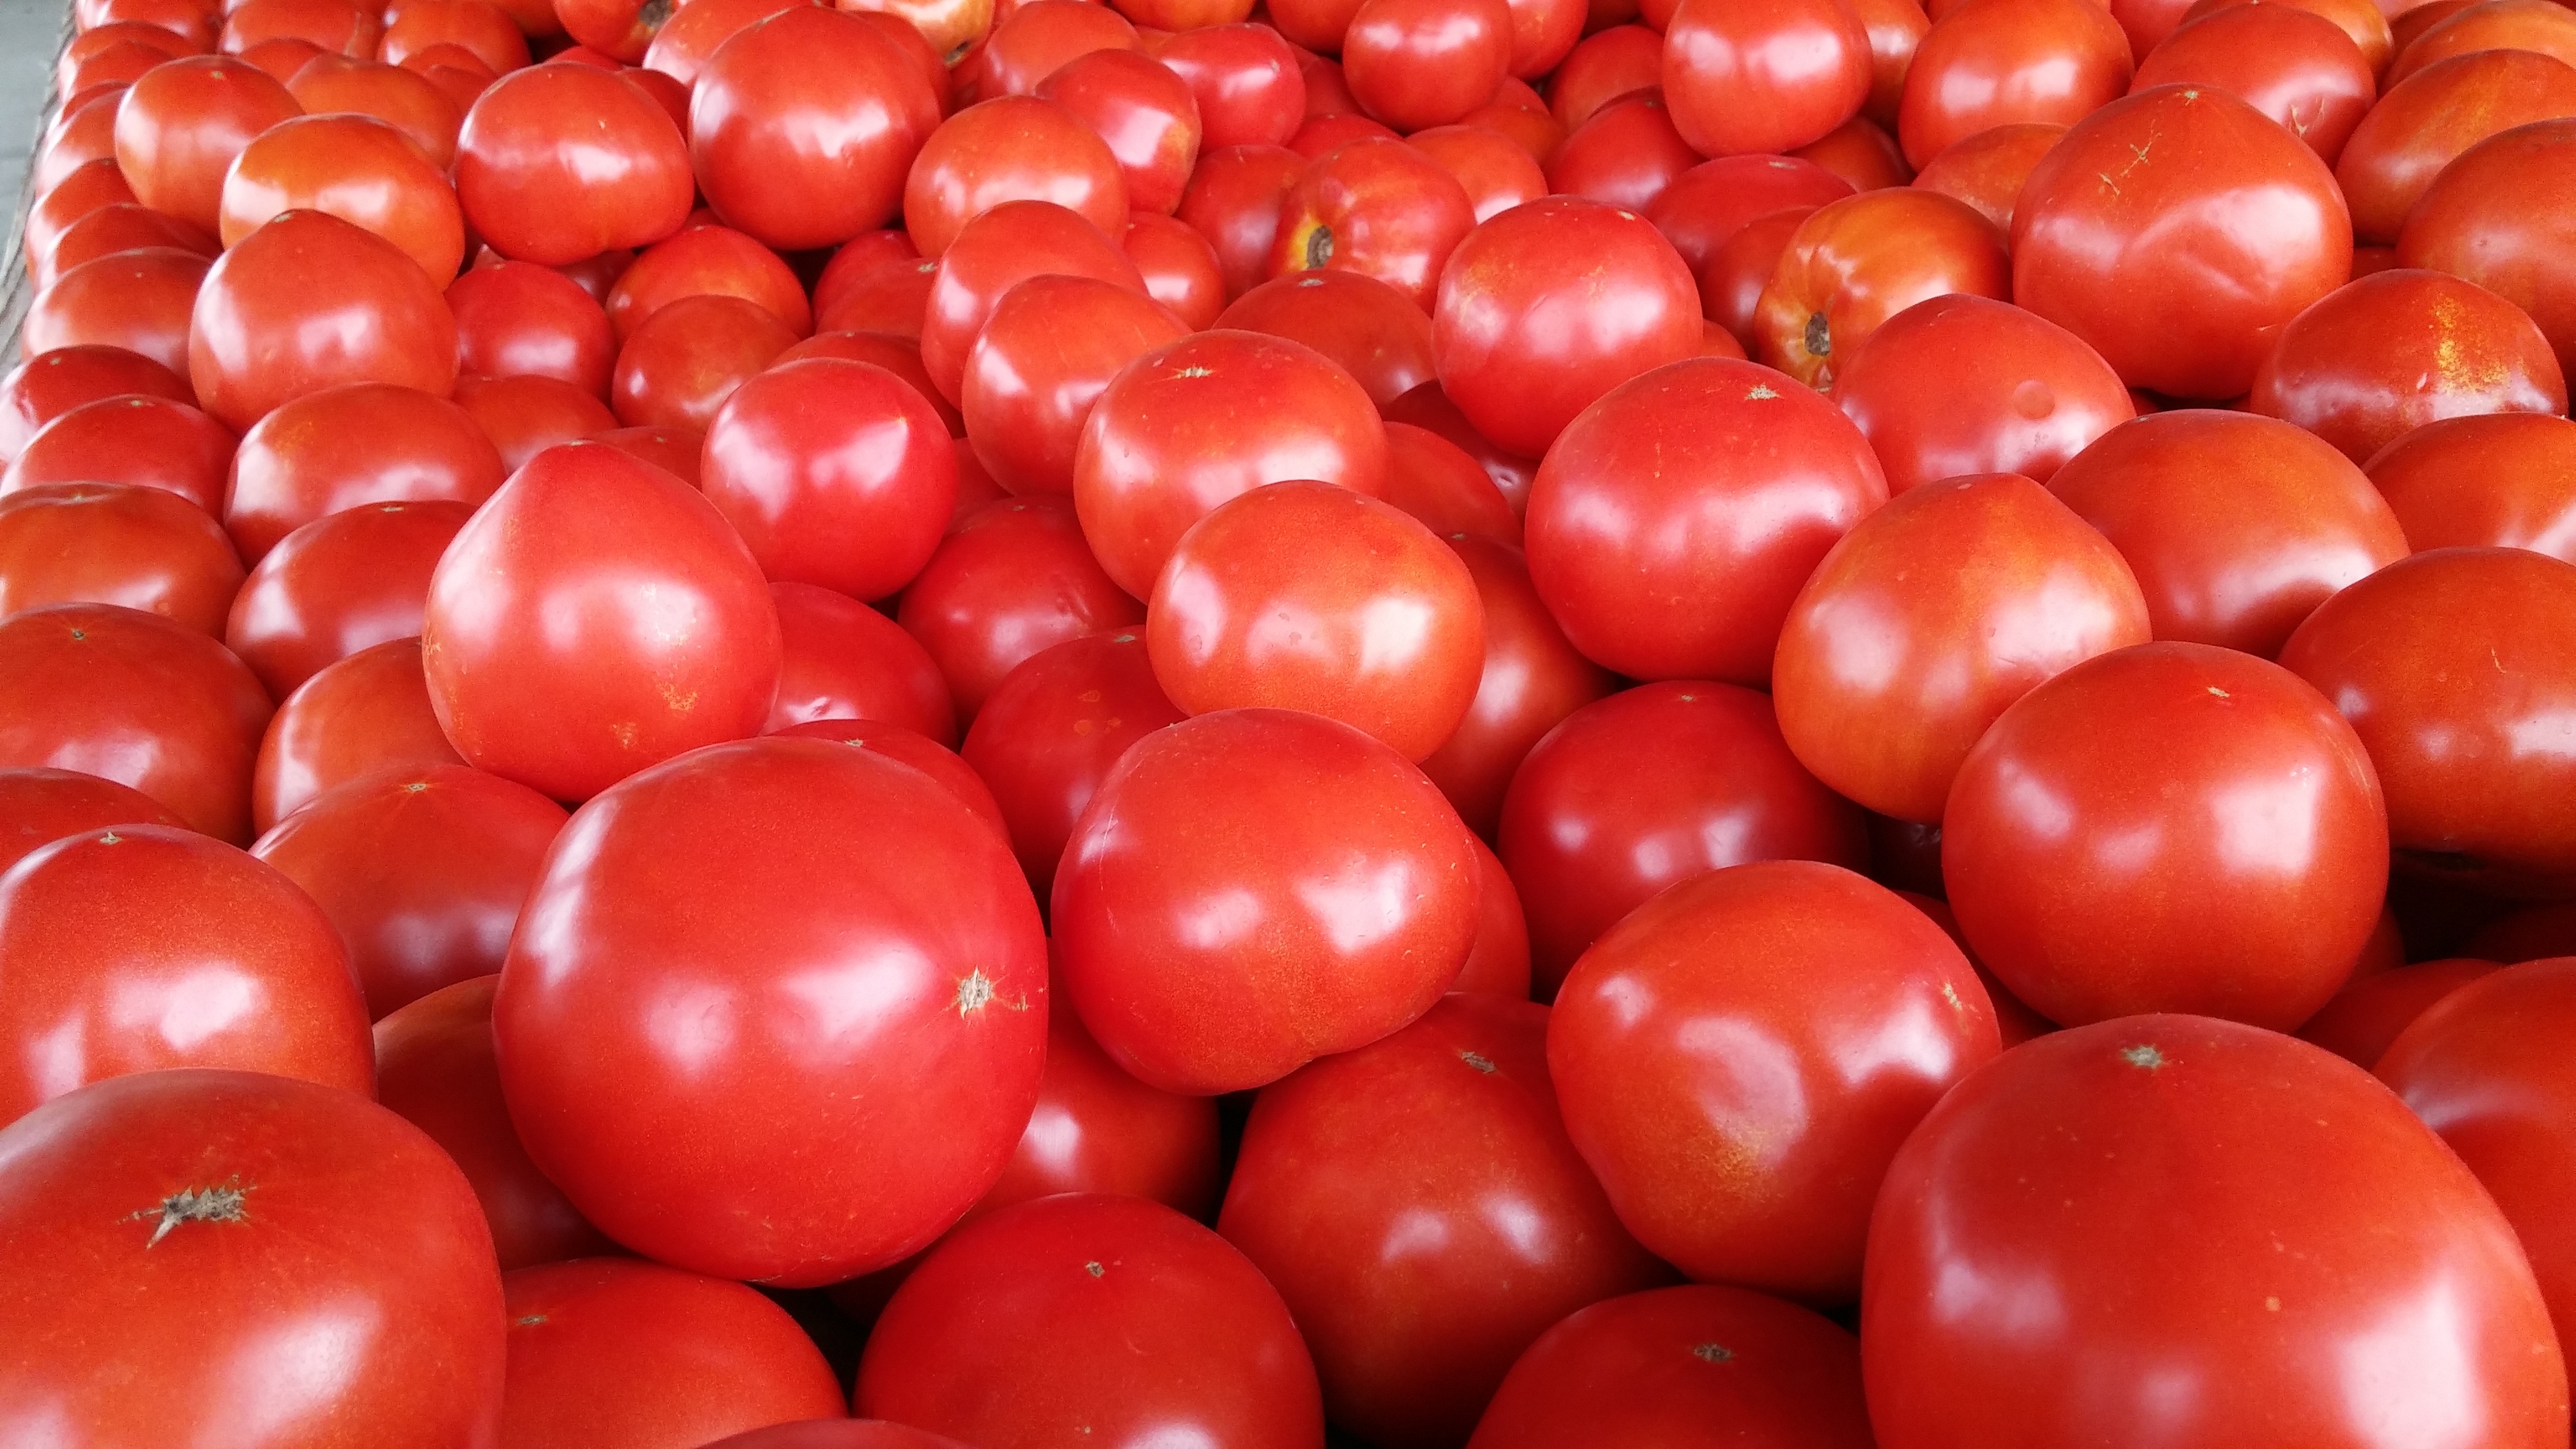
plant, fruit, ripe, food, red, produce, vegetable, fresh, tomato, vegetarian, flowering plant, plum tomato, land plant, potato and tomato genus